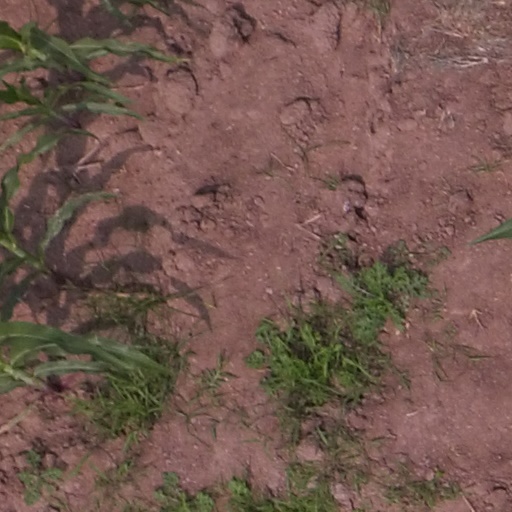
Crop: maize; corn